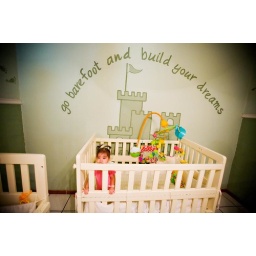
A special room in the baby house is filled with castle themes, playpens, and toys.